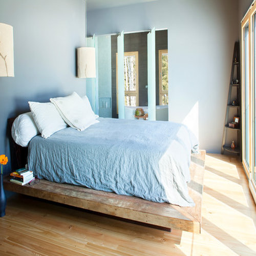
example of a trendy light wood floor bedroom design in other with blue walls